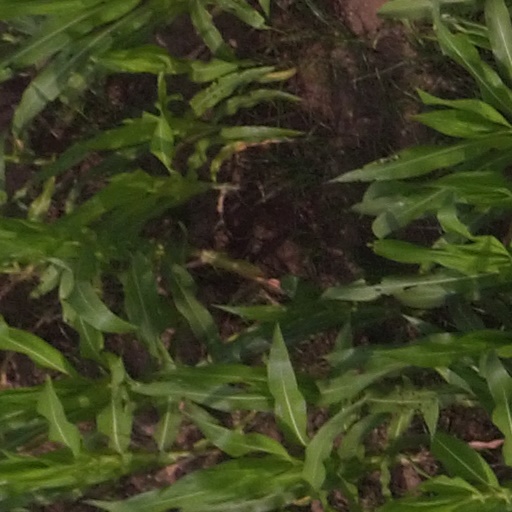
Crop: maize; corn